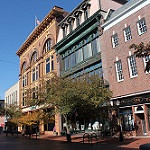
Label: street